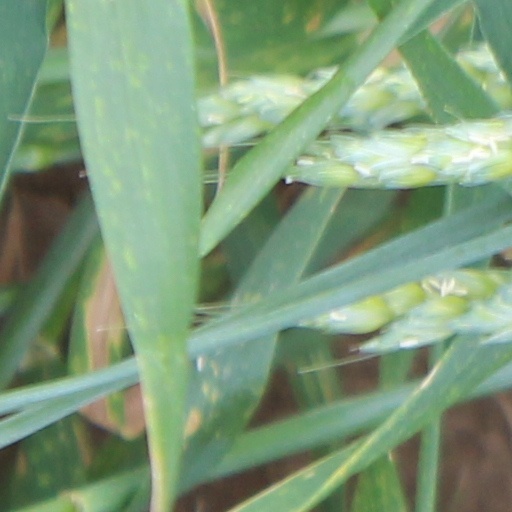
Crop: wheat